Marshall J. Kinney Cannery

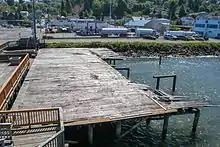
The former location of the cannery

By 1904, the Kinney complex supported three production lines. It was divided into two sections separated by a "planked extension" of Sixth Street. On the west side stood a 200' x 170' wood frame warehouse which, after 1910, housed the machine shop and stored cannery equipment, cans and labels, and marine engines. This section later housed offices for Alaskan production. On the east side of Sixth Street stood an 80' x 150' "two-story, semi-mill constructed" can factory building. The complex continued cannery operations until the 1920s when it was primarily used as a central machine shop and warehouse for the Columbia River Packers Association.